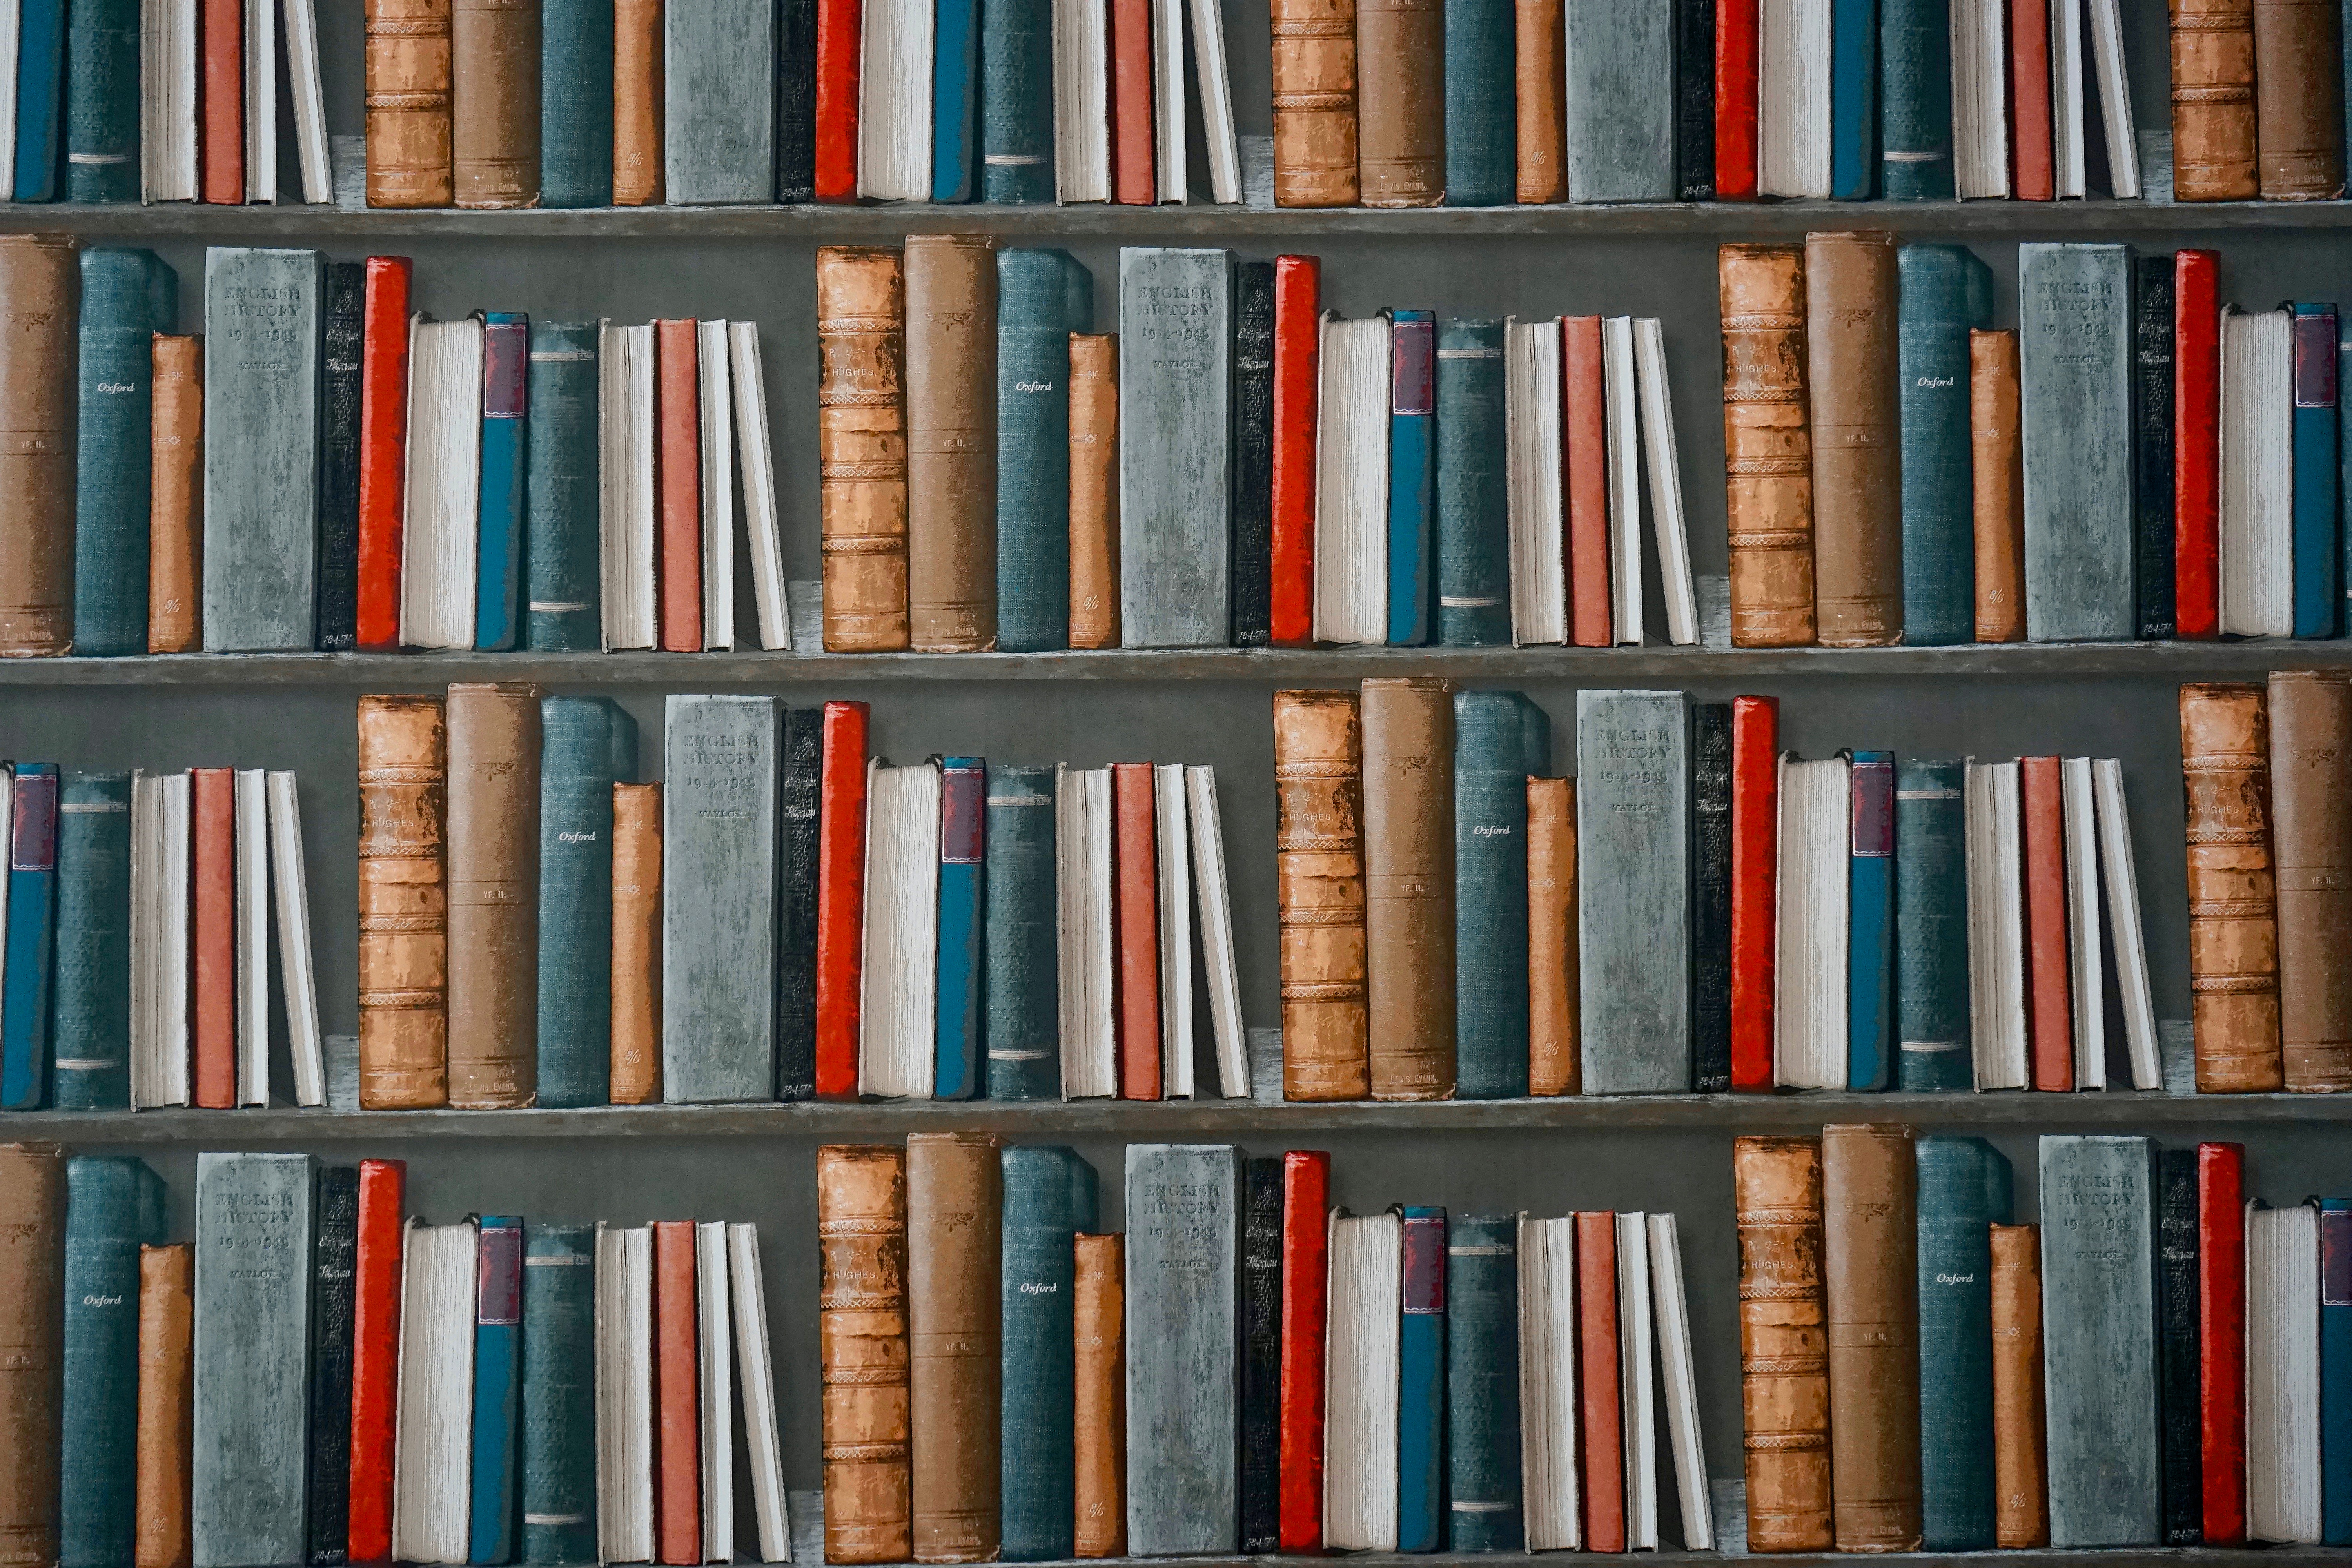
shelving, bookcase, shelf, book, publication, library, furniture, bookselling, collection, public library, building, self help book, cyclone, book cover